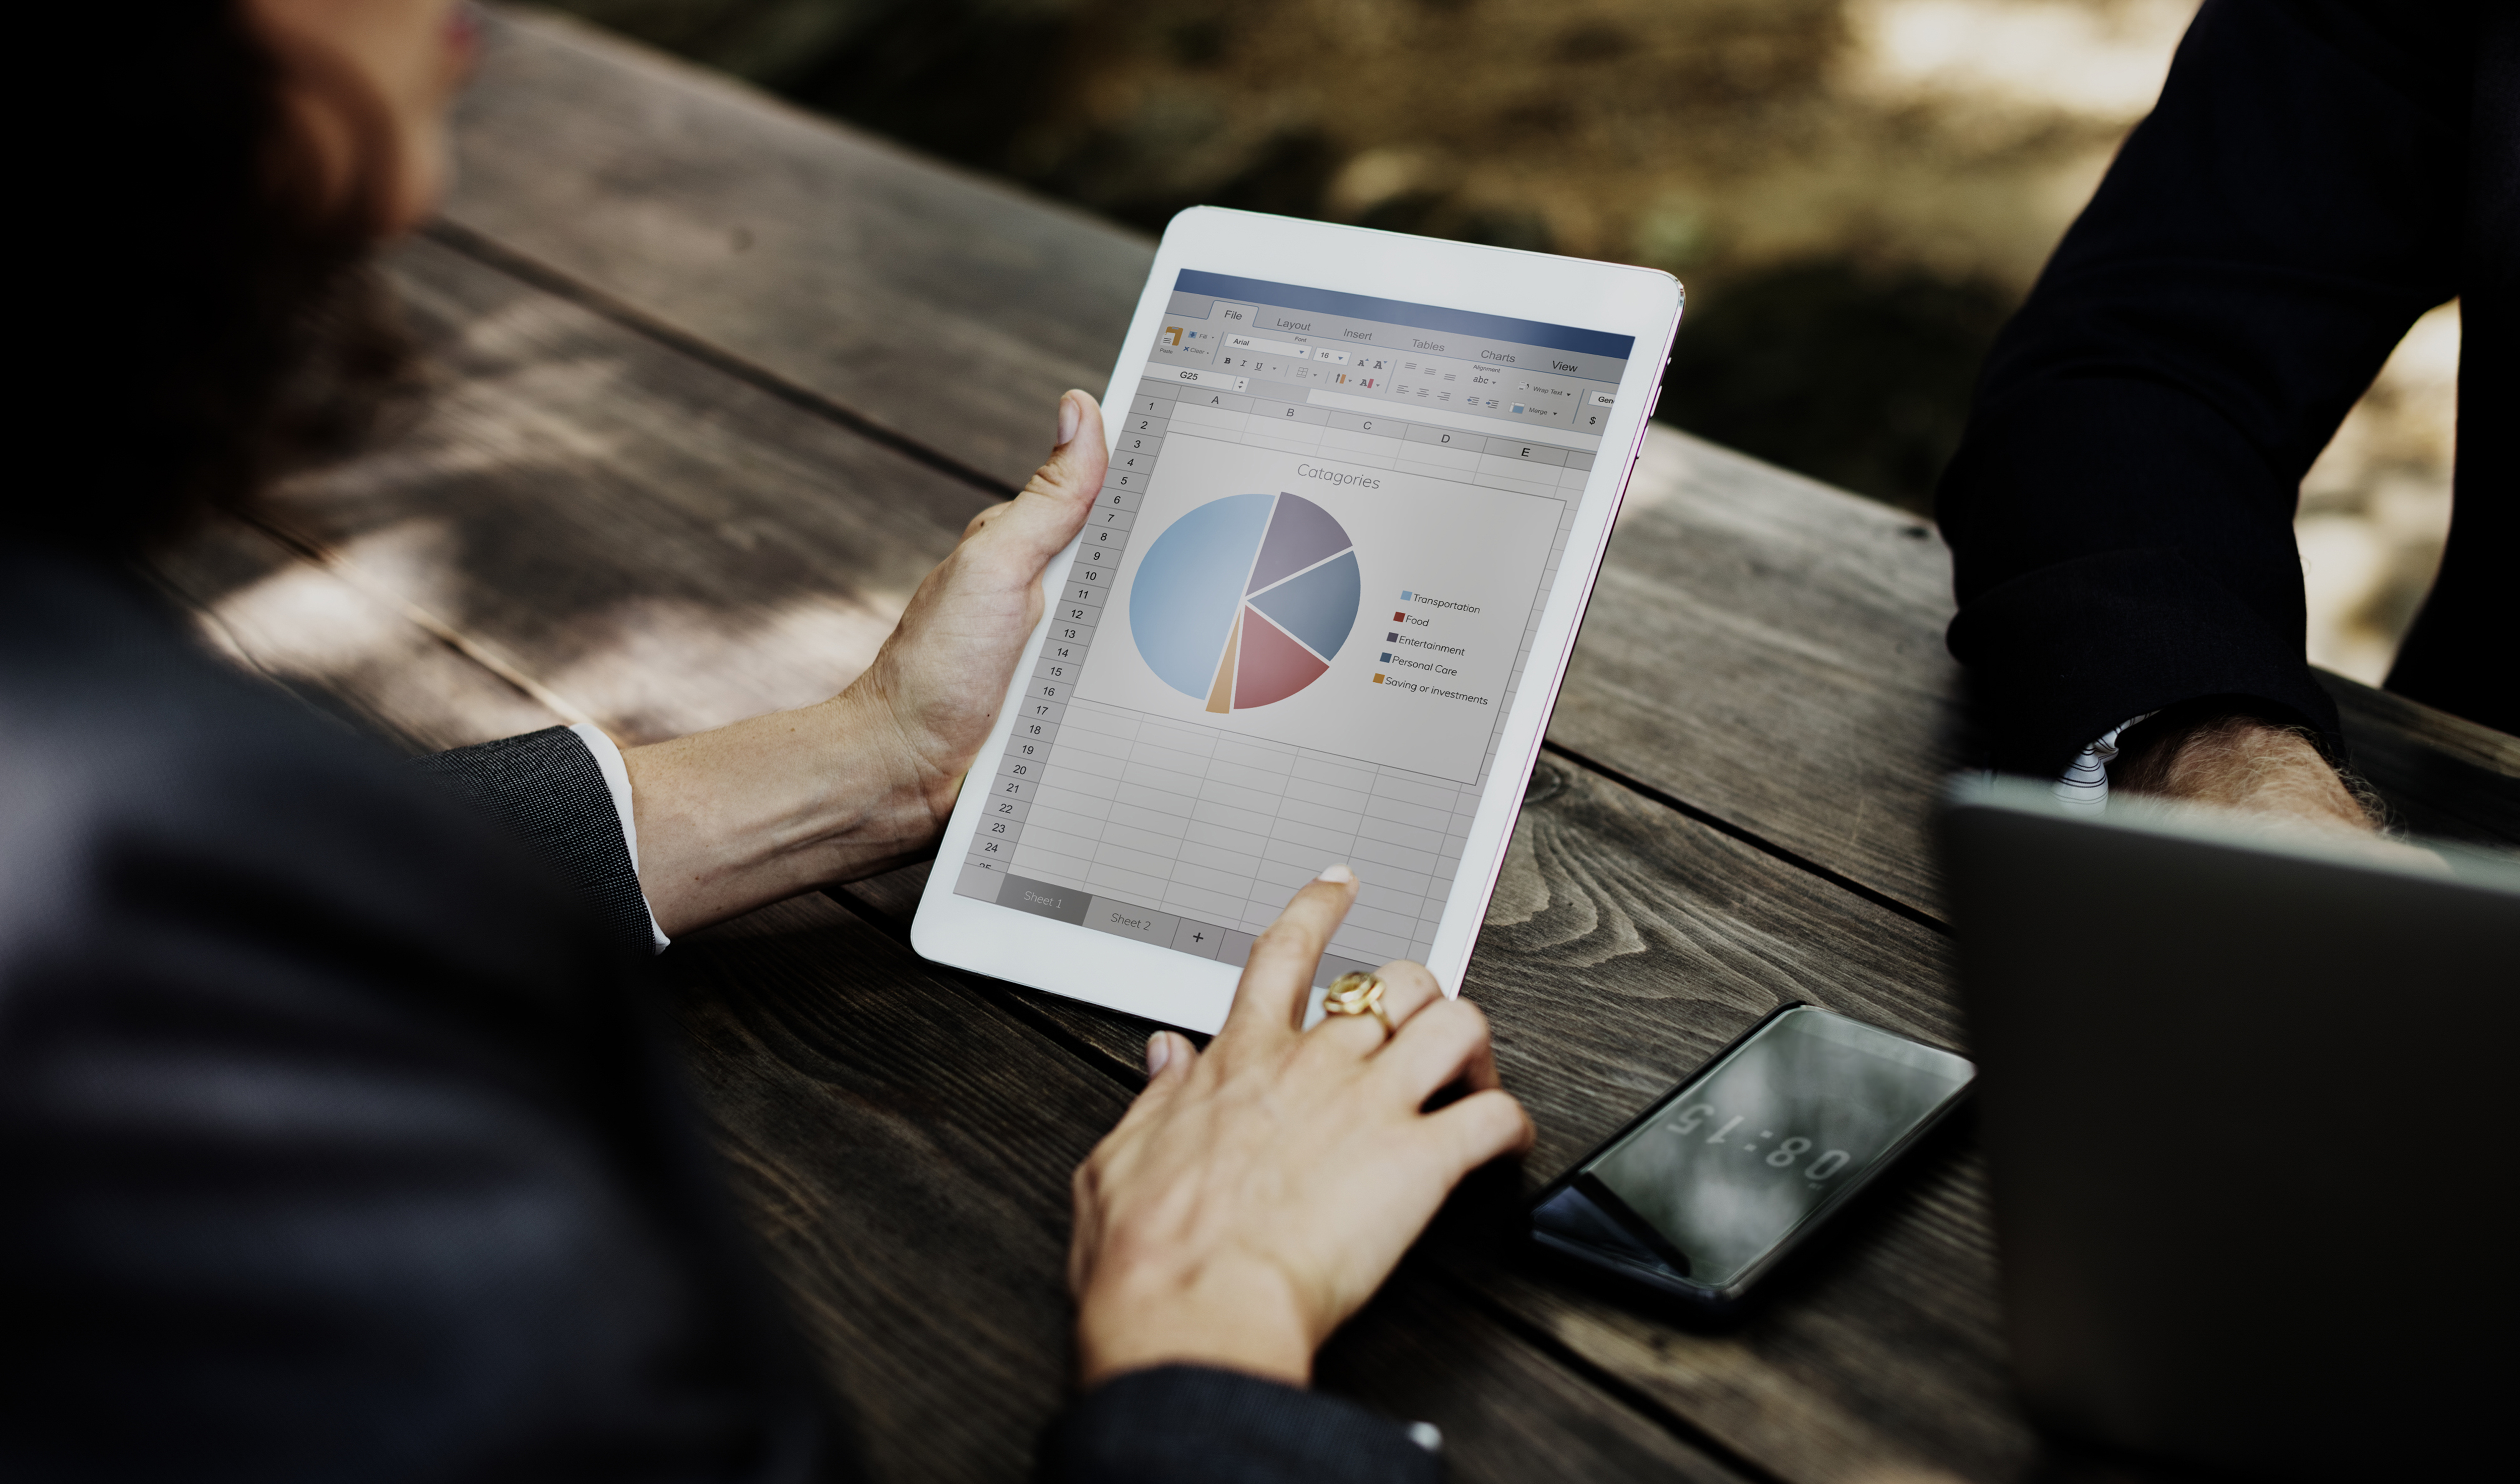
agreement, beverage, brainstorming, business, business people, cafe, coffee shop, connection, corporate, cup, deal, drinks, friends, friendship, internet, laptop, meeting, mobile phone, networking, online, planning, table, tablet, talking, technology, togetherness, working, hand, font, businessperson, job